Indian Railways

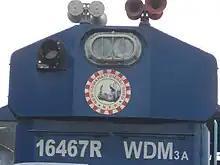
Close-up of a locomotive with the classification and number; WDM3A indicates a Broad gauge (W), Diesel (D), Mixed use (M), 3100 HP (3A) locomotive

The first locomotive manufacturing unit at Chittaranjan was commissioned in 1950. The first rail coaches were manufactured in India from 1956 when the Integral Coach Factory was established at Madras. In 1956, the first air-conditioned train plied between Howrah and New Delhi. In 1957, Indian Railways adopted 25 kV AC traction with the first runs beginning in December 1959 with the WAM-1 locomotives. The first containerized freight rail transport began between Bombay and Ahmedabad in 1966. In 1969, the Government of India announced the introduction of a new express train capable of reaching speeds of up to in the railway budget and the first Rajdhani Express was flagged off from New Delhi to Howrah in March 1969. In 1974, Indian Railways endured a 20-day strike. The first metro rail was introduced in Calcutta on 24 October 1984.